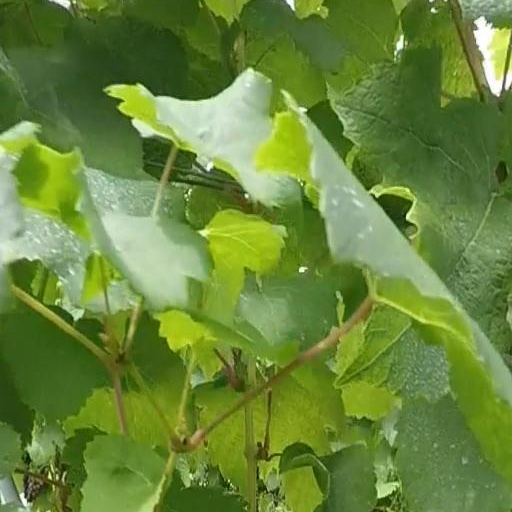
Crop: grape